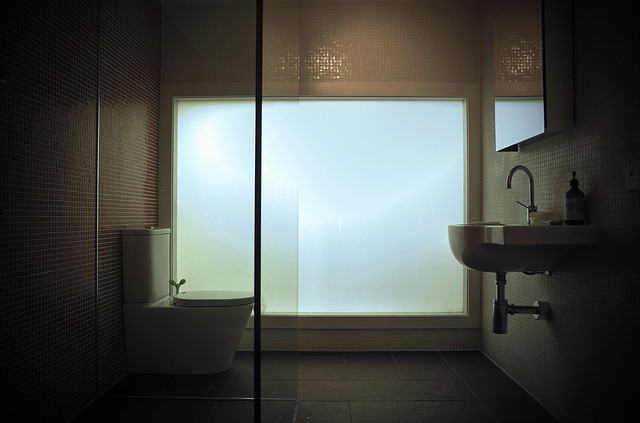
user: Given an image and a question. Answer the question in a short answer. Question: What part of the body is used in the picture? Short Answer:
assistant: butt